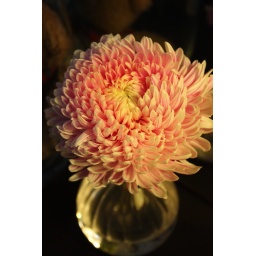
the florist told me that the pink of this pom pom is created by soaking the white flower in pink dyed water ...